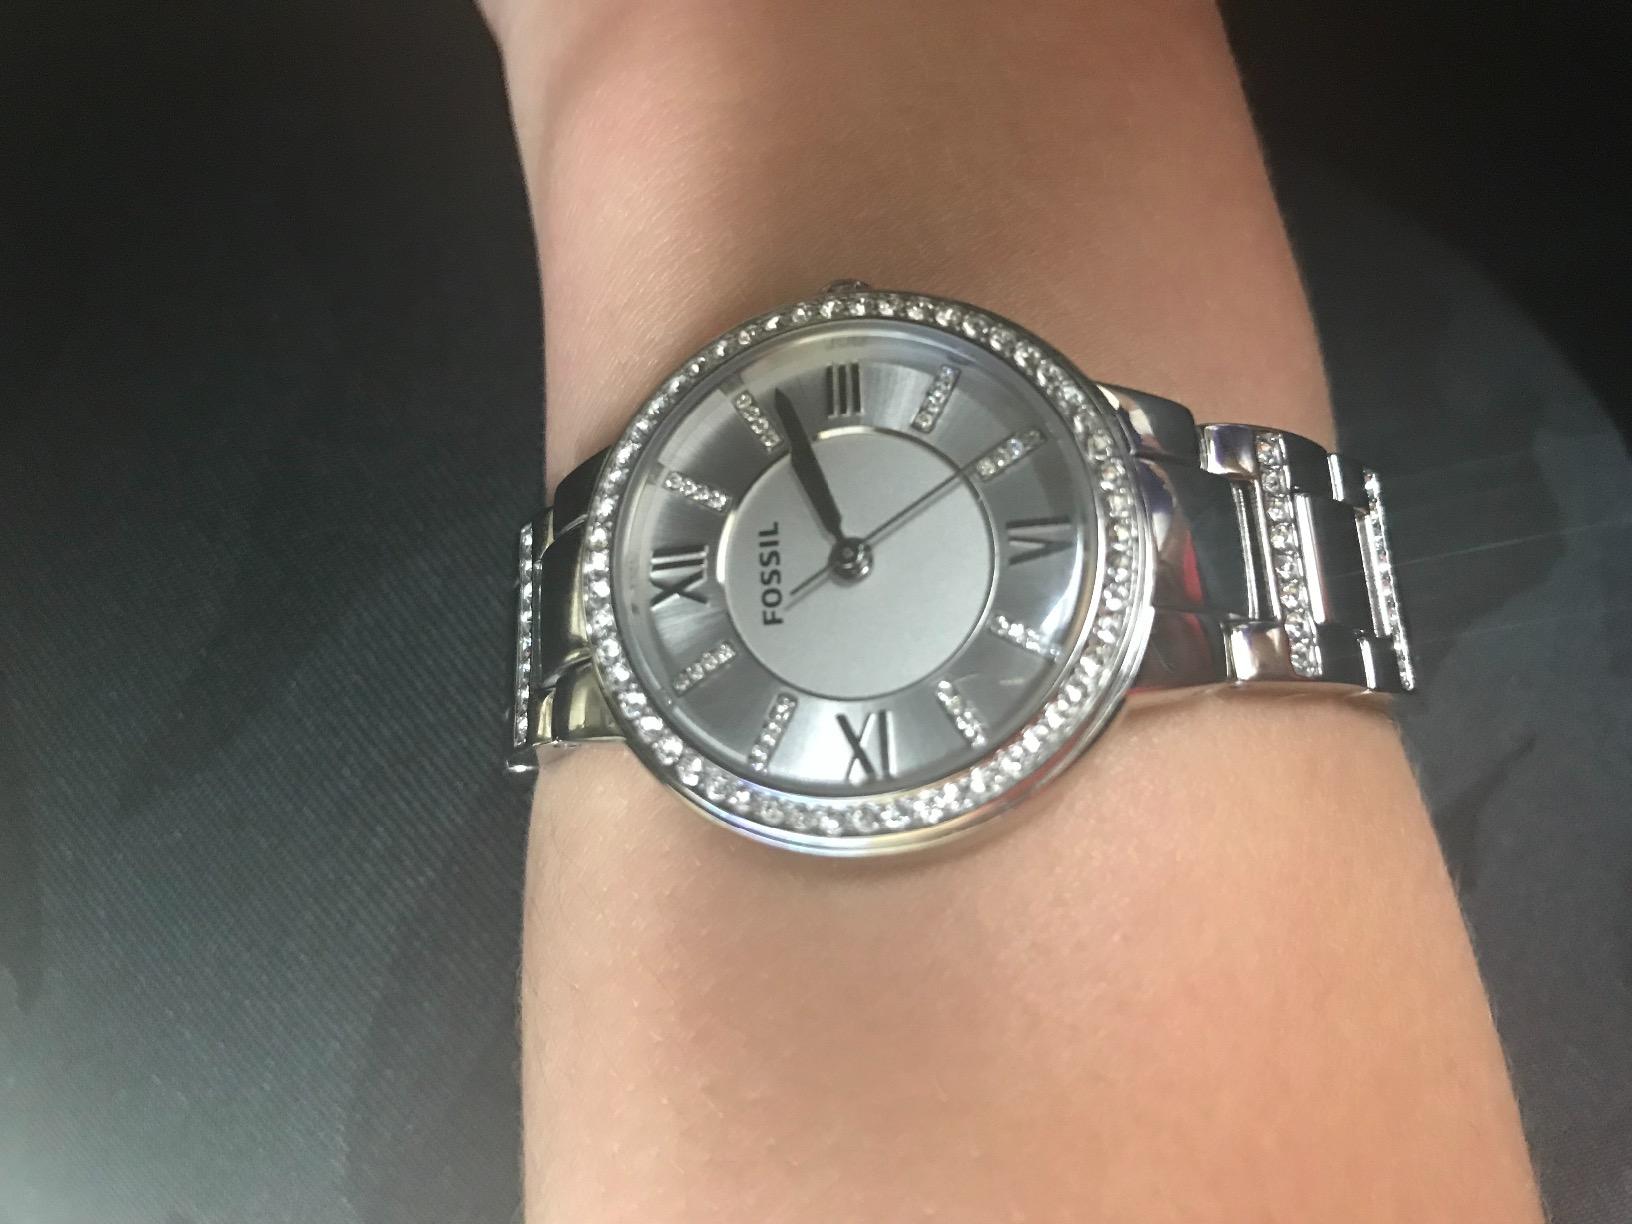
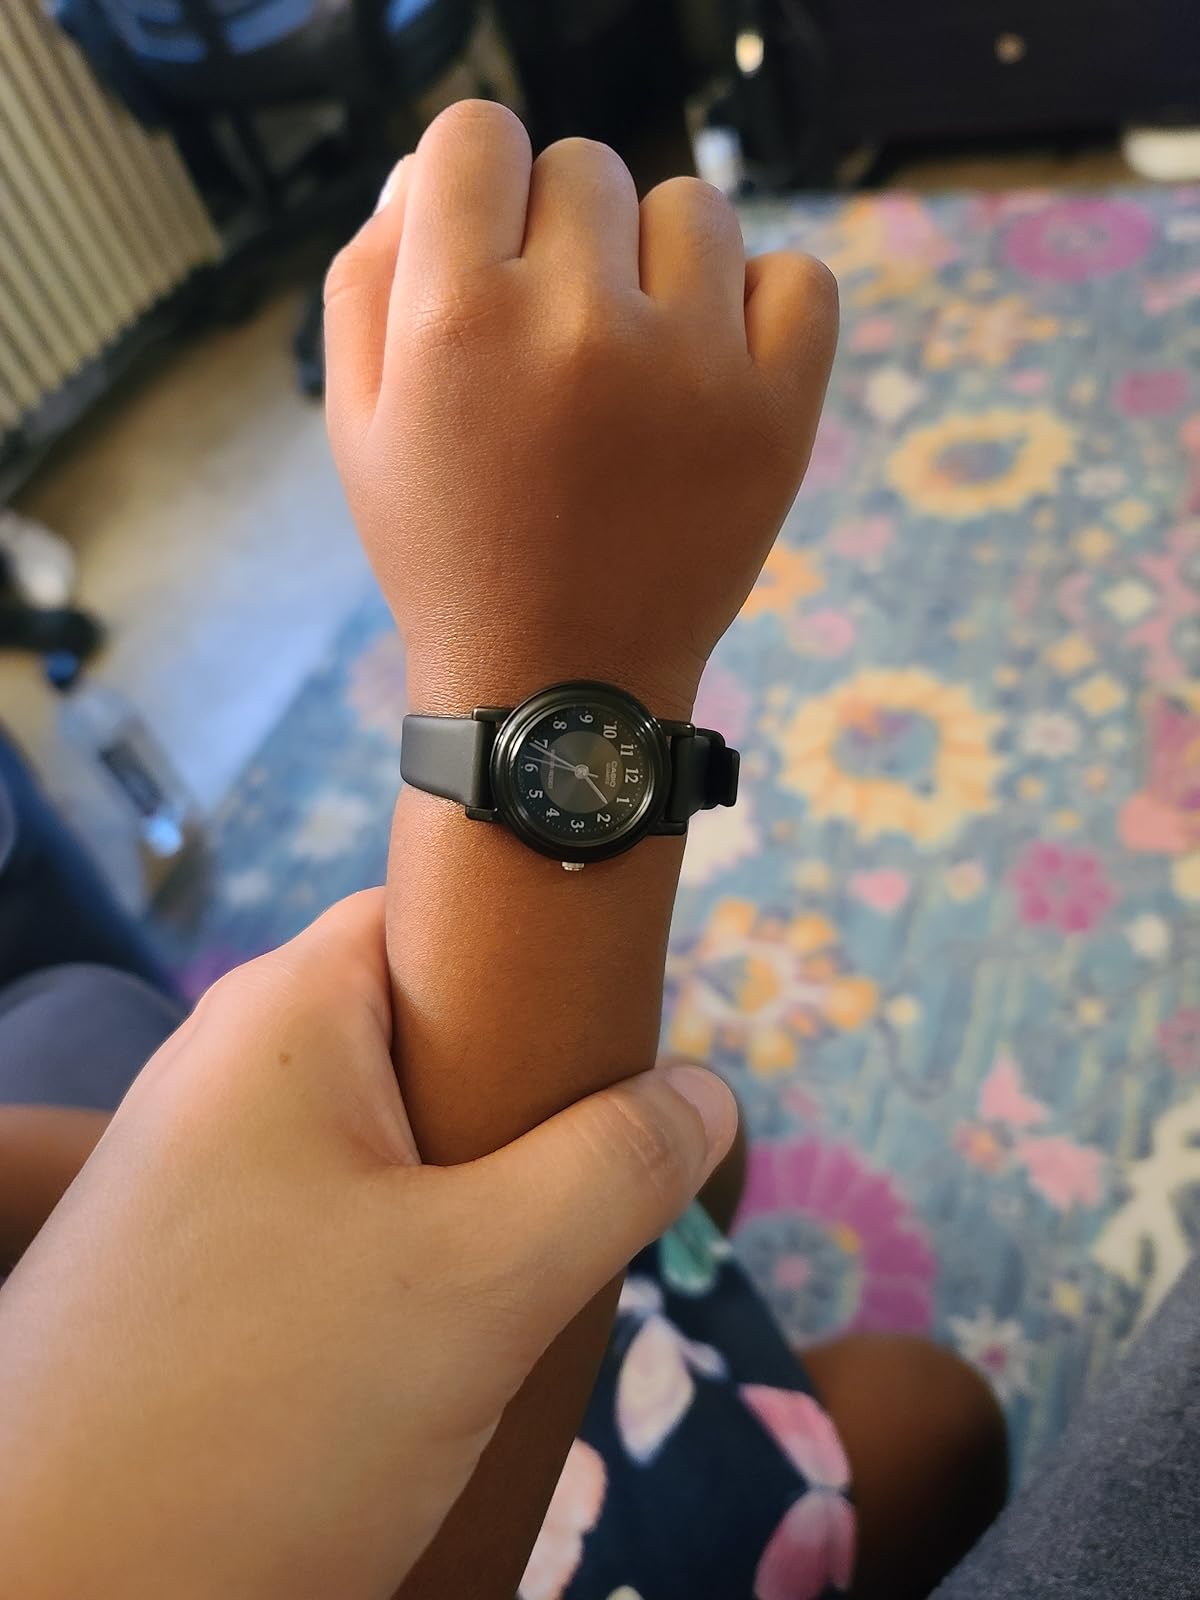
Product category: accessories_watch
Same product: no